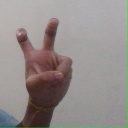
अक्षर: ई